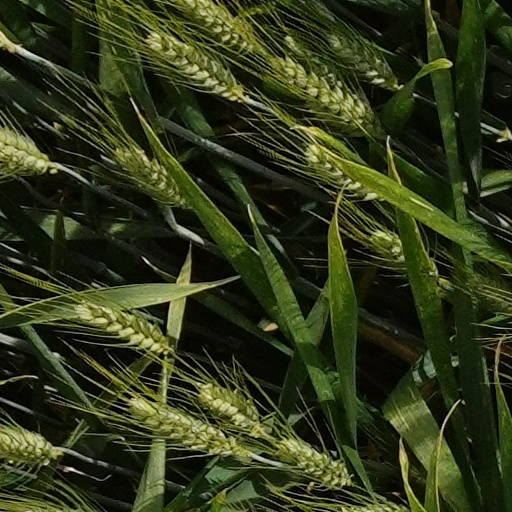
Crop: wheat